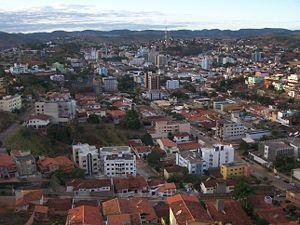
Teófilo Otoni est une ville brésilienne de l'est de l'État du Minas Gerais. Sa population était estimée à 140 067 habitants en 2013. La municipalité s'étend sur 3 243 km².